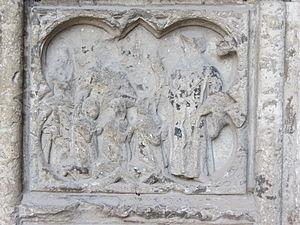
Détail du 1er médaillon du portail des Marmoussets dont la lecture est en boustrophédon représentant l'enfance de Dadon (Ouen), où il est béni en compagnie de ses frères Adon et Radon par saint Colomban à droite.
Saint Ouen ou Dadon est un fonctionnaire royal, puis un évêque métropolitain de Rouen. Il serait né vers 603 vraisemblablement à Sancy près de Soissons, et mort le 24 août 686 à Clichy, au palais du roi, dont le territoire laissera place à la ville de Saint-Ouen. L'Église catholique romaine célèbre saint Ouen le 24 août, mais le calendrier breton fête les Ewen le 3 mai.